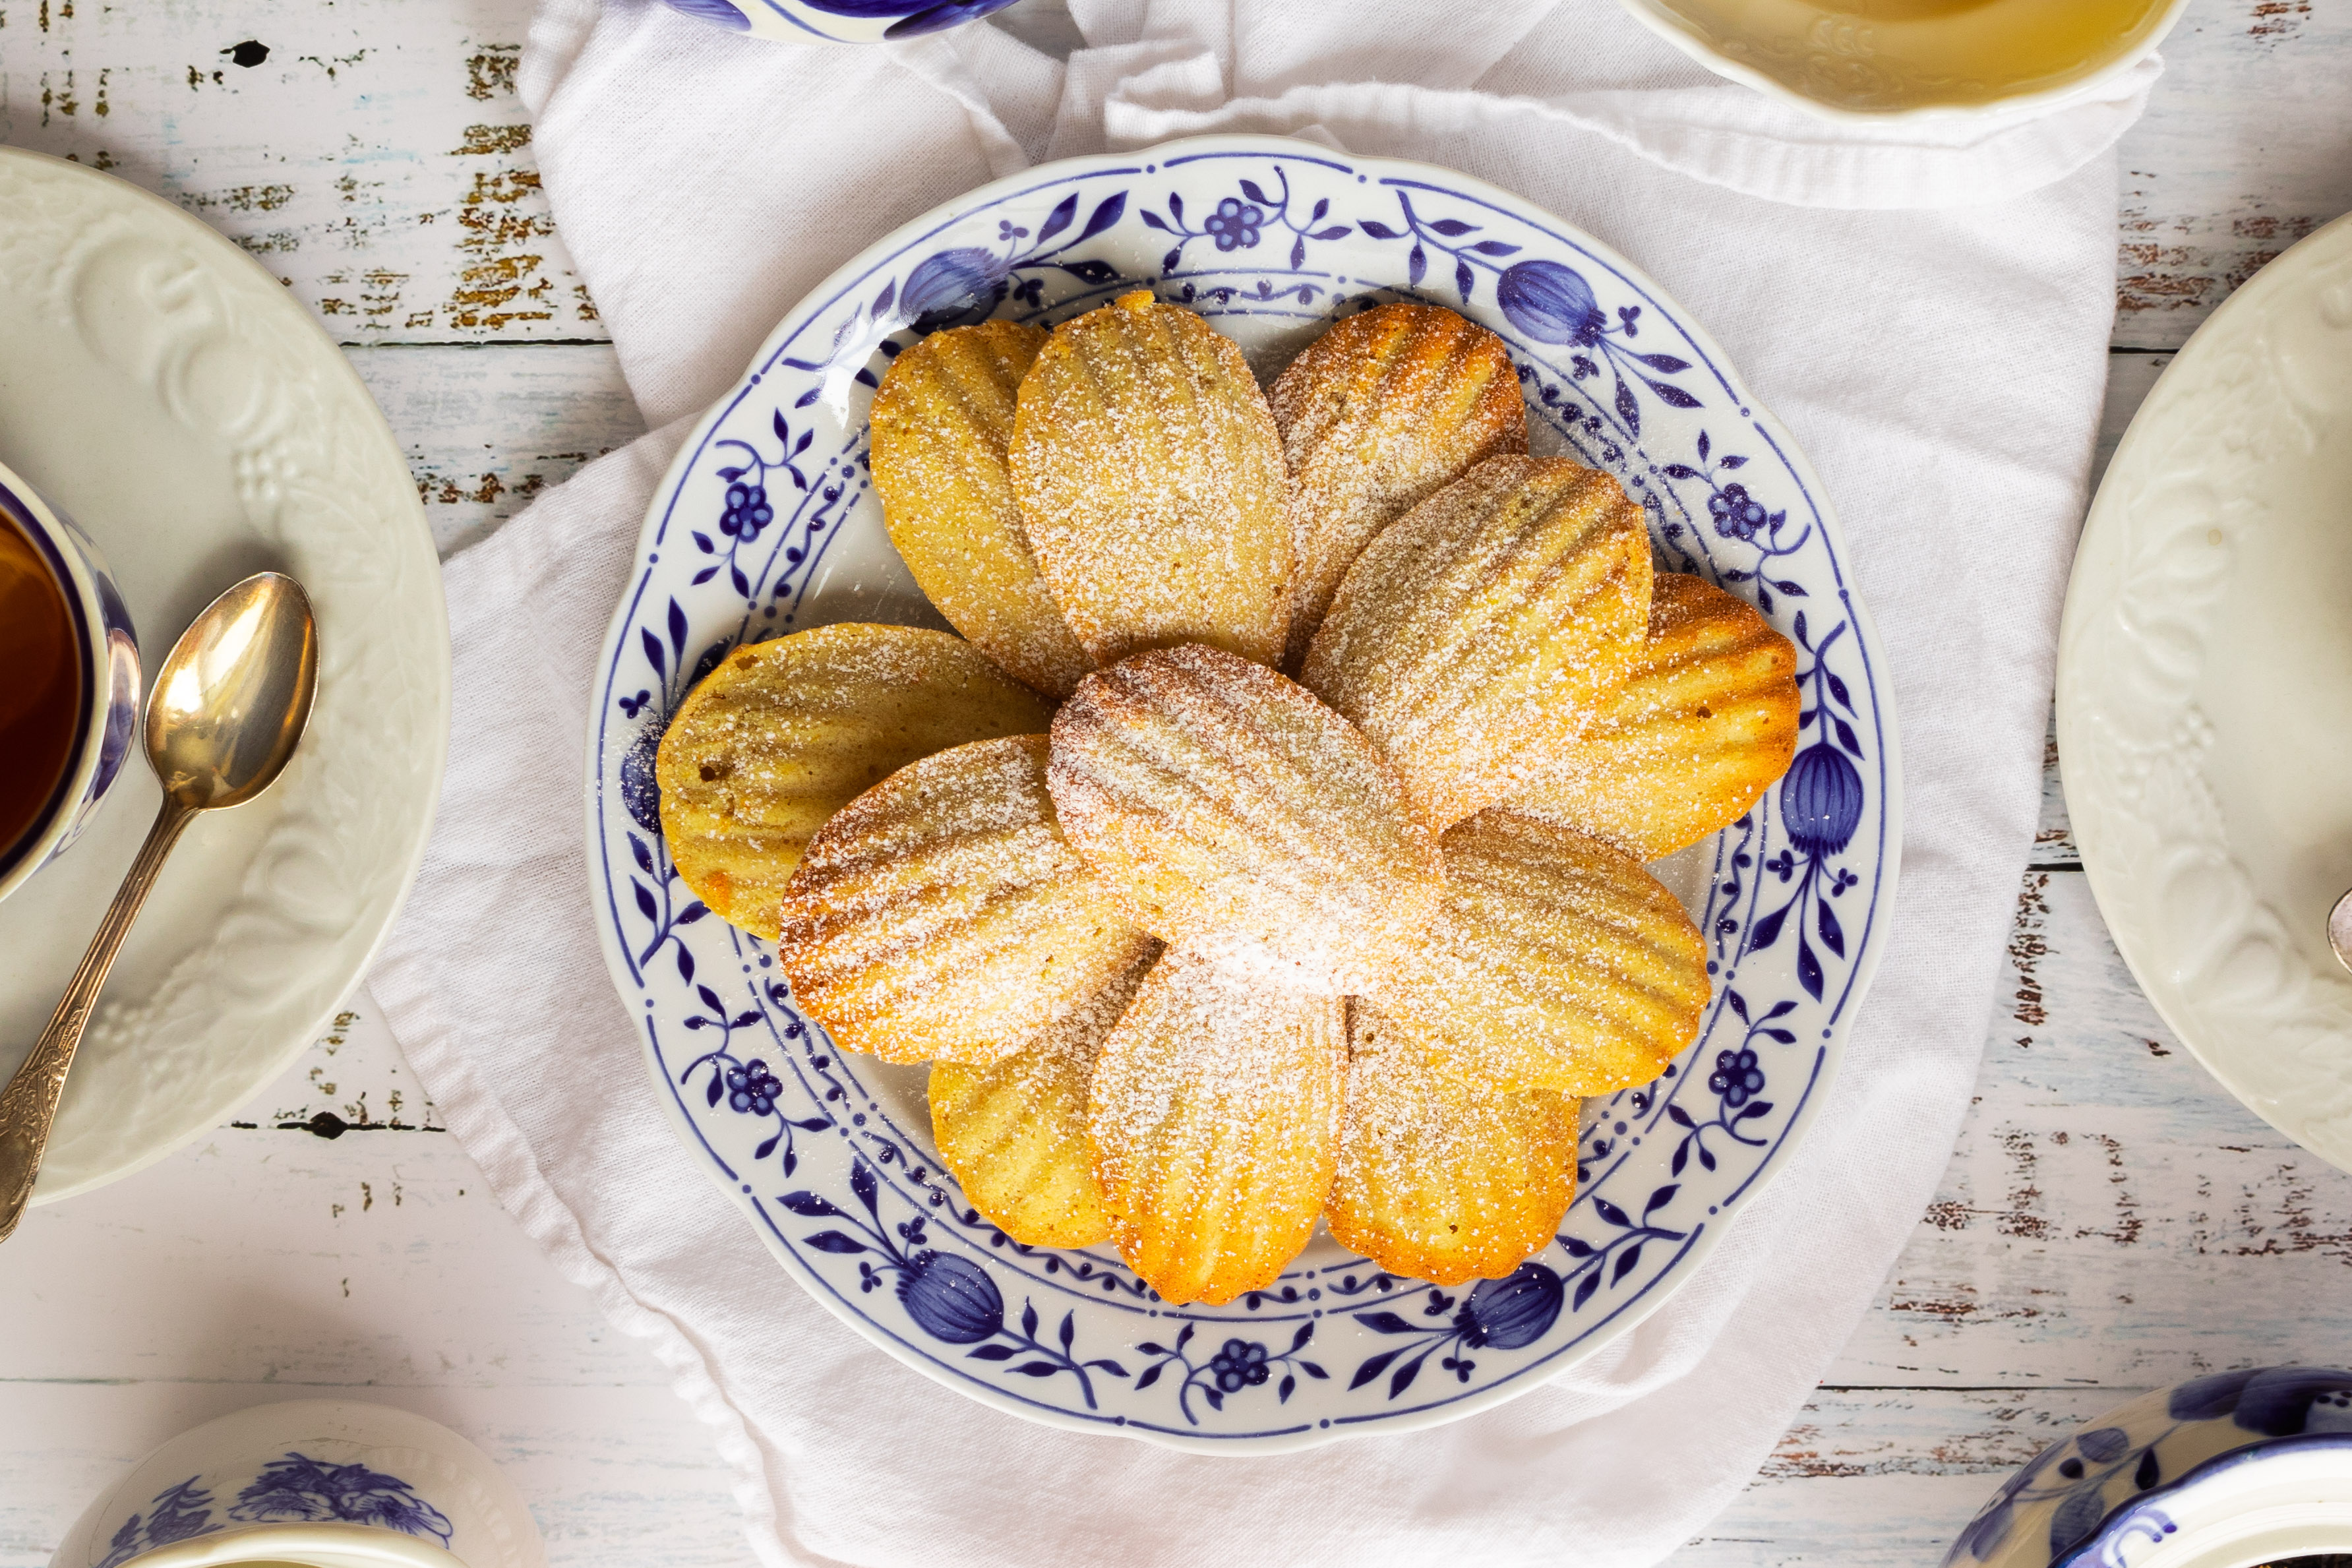
dish, food, cuisine, ingredient, produce, dessert, recipe, baked goods